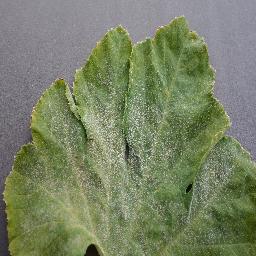
Label: Squash___Powdery_mildew